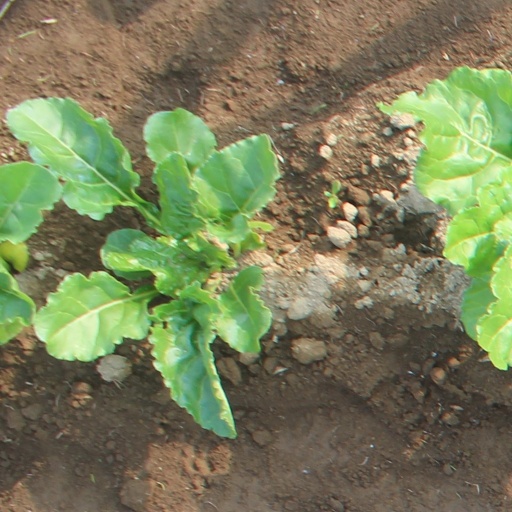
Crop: sugar beet